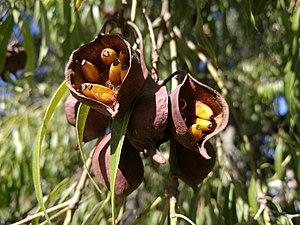
L'arbre bouteille australien est un arbre de la famille des Sterculiaceae originaire du Queensland, en Australie. Son tronc renflé lui donne son aspect remarquable et est à l'origine de son nom. Arbre stockant de l'eau et à feuilles caduques, il supporte une grande variété de sols et de températures.